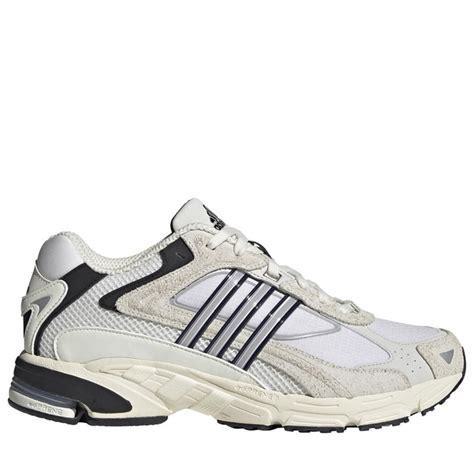
Brand: Adidas
Model: Response Cl